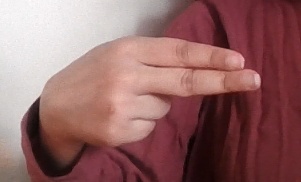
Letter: ain